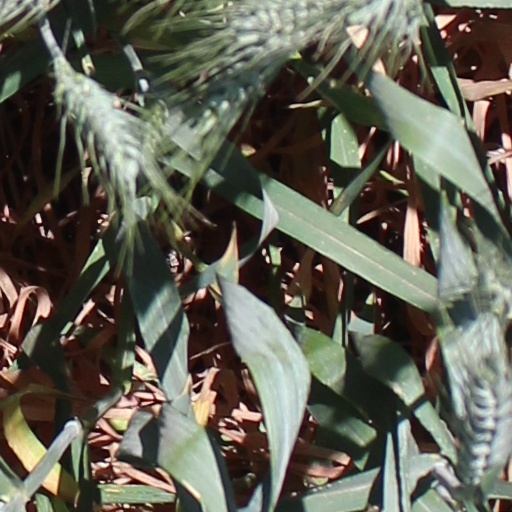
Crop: wheat